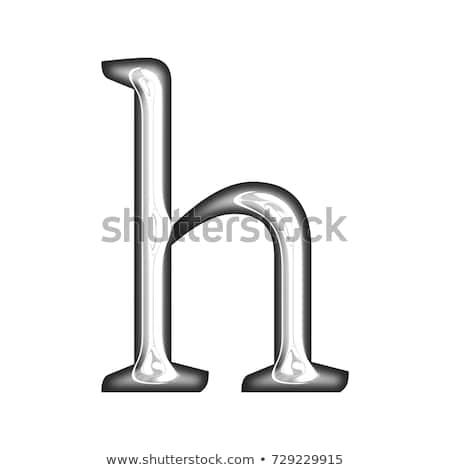
metallic silver style lowercase or small letter h in a 3d illustration with a shiny glossy chrome light gray color and classic font isolated on a white background with clipping path .
Relation: Visible